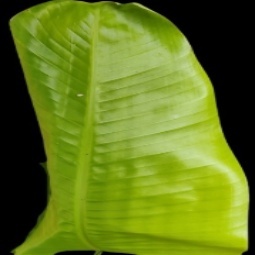
Label: Zinc